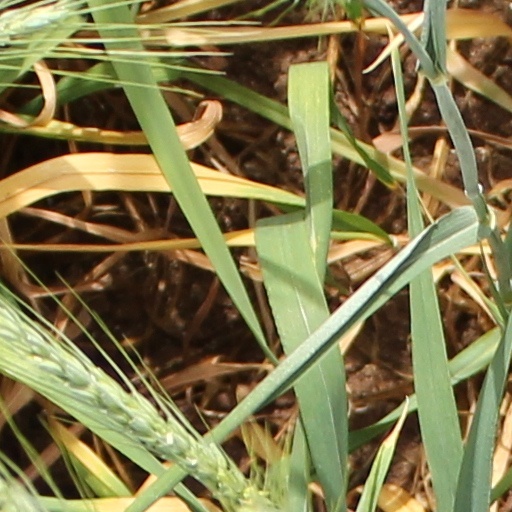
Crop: wheat